Louvie-Juzon

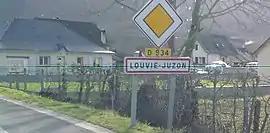
Entrance

Louvie-Juzon is a commune in the Pyrénées-Atlantiques department, Nouvelle-Aquitaine, southwestern France.